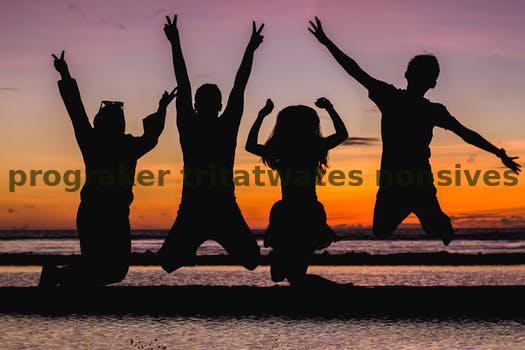
Label: Watermark